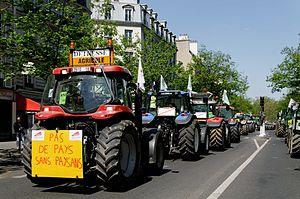
Manifestation d'agriculteurs à Paris, France, le 27 avril 2010